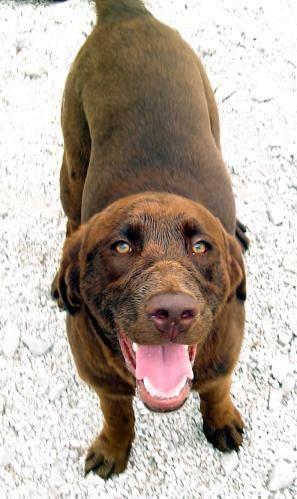
dog